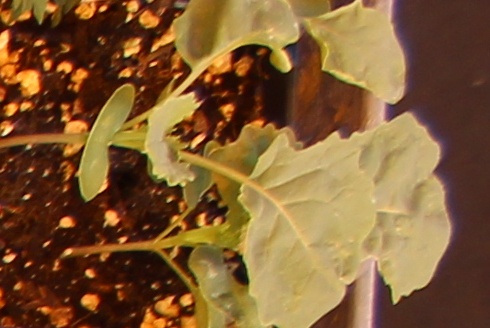
Label: Canola